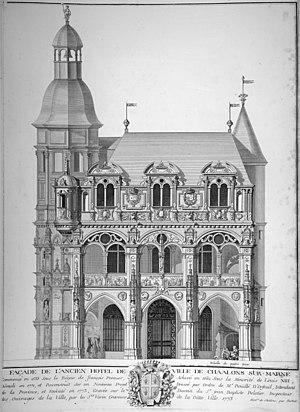
Vue de l'ancienne mairie aujourd'hui détruite.
L’hôtel de ville de Châlons-en-Champagne est le bâtiment qui héberge les institutions municipales depuis 1776.